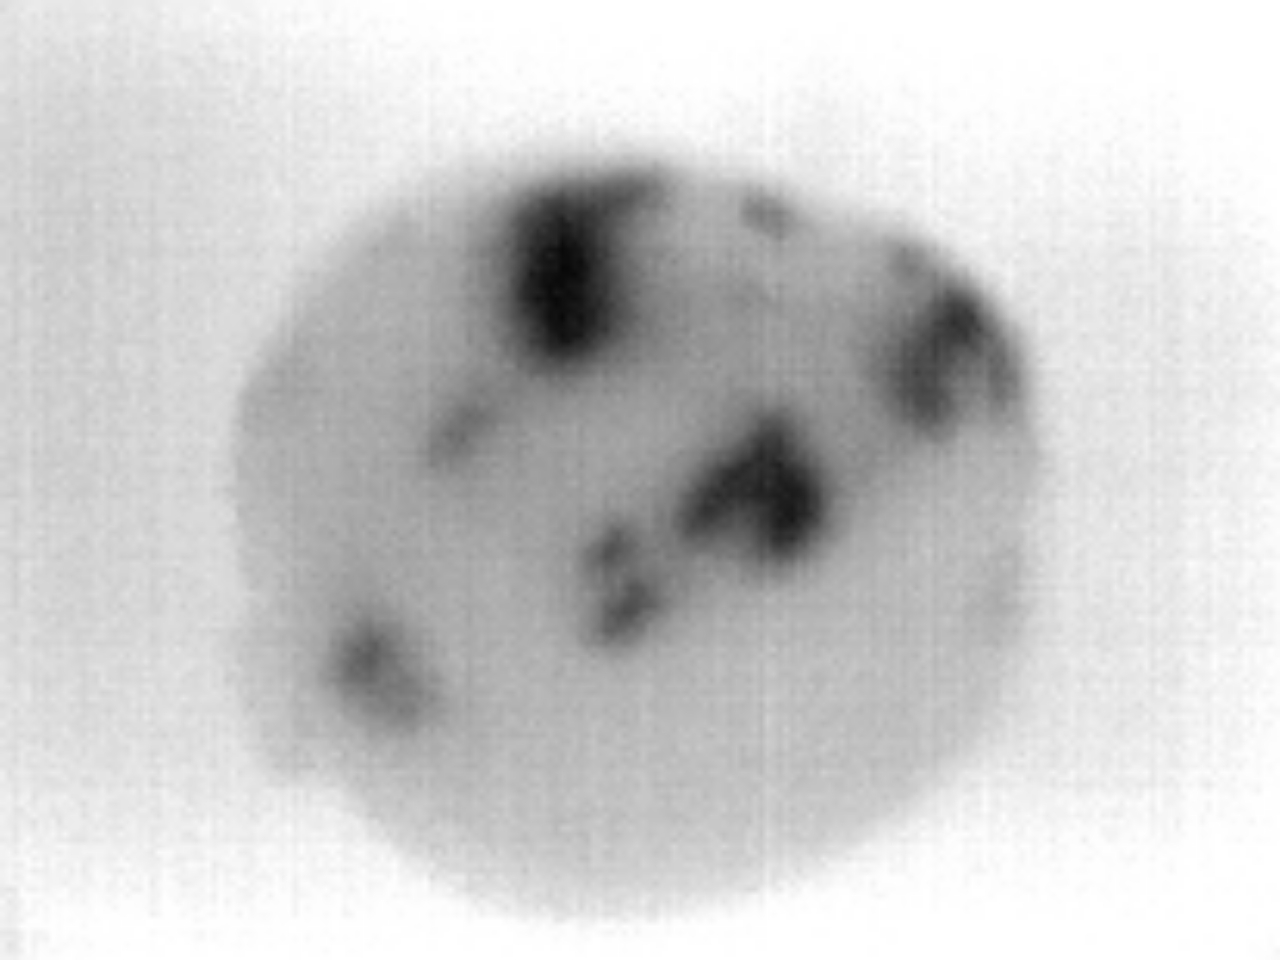
Label: Major Defect